VQ-6

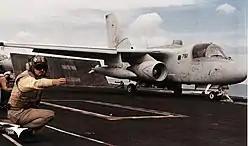
an ES-3A Shadow from VQ-6 Det.A being launched from USS Saratoga CV-60 in 1994 during VQ-6's first cruise.

VQ-6 was founded on 5 August 1991, at NAS Cecil Field in Jacksonville, Florida. This was after the only carrier capable ELINT aircraft at the time, the EA-3B Skywarrior, was retired from service by VQ-2. After VQ-5 received the ES-3A in May 1992, VQ-6 became the second to receive the aircraft on 19 August 1992. A year later between 13 April 1993, and 18 May 1993, the squadron participated in workup trials on the USS "America" CV-66.